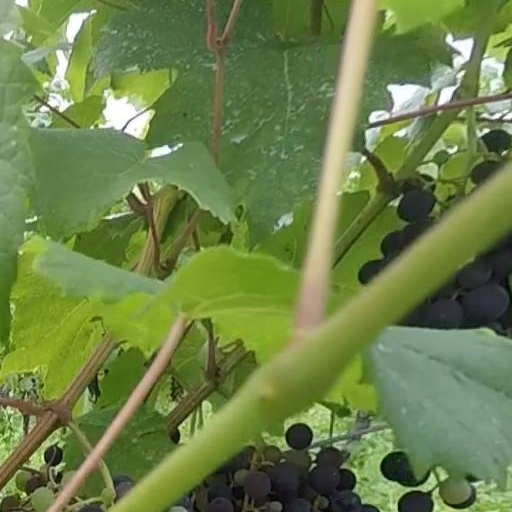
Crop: grape